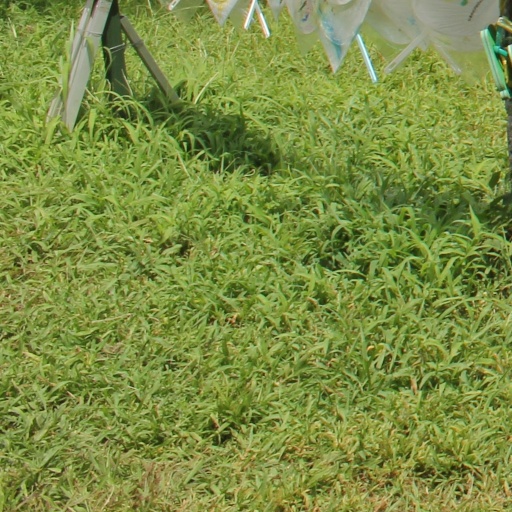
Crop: sorghum